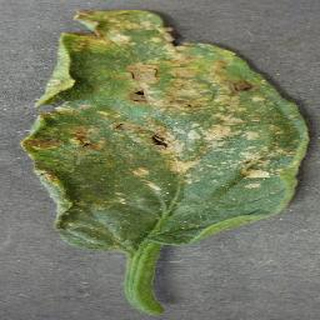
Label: tomato_bacterial_spot